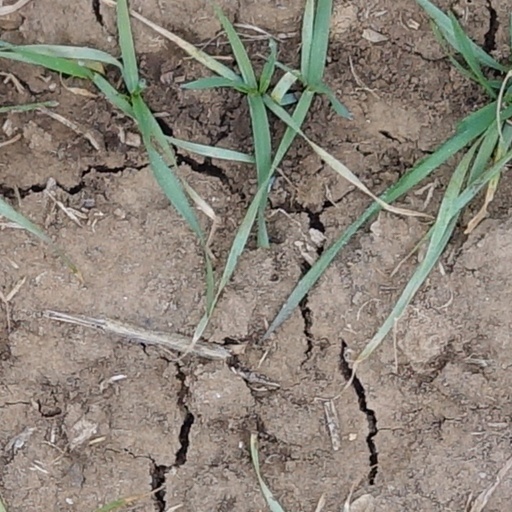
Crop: wheat